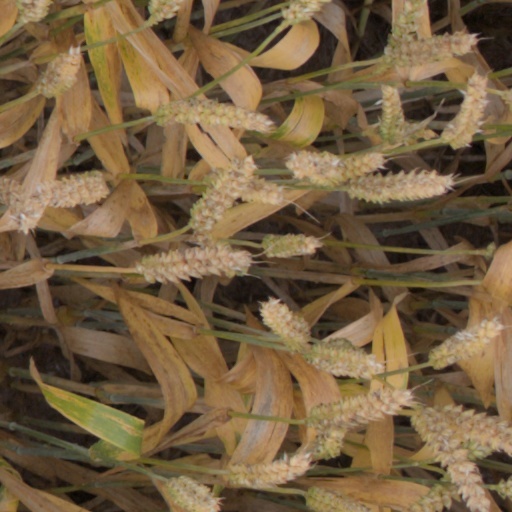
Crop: wheat